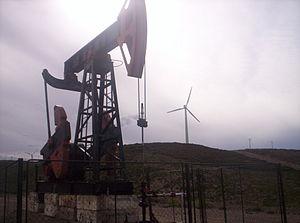
La Patagonie argentine, également appelée région patagonique en Argentine, est une des grandes régions géographiques d'Argentine, qui comprend la partie de la Patagonie qui appartient à ce pays, c’est-à-dire à l'exclusion de la Patagonie chilienne.